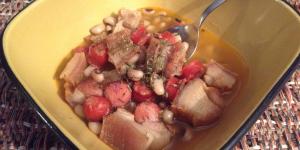
frijoles blancos con tocino y chorizo